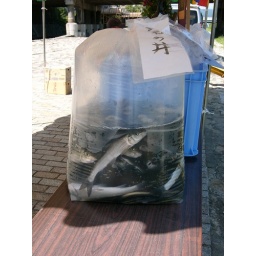
These fish were bought from a market and were released in a Buddhist ceremony.